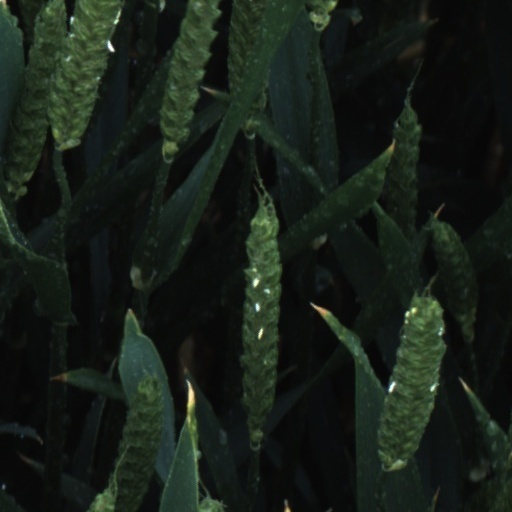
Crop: wheat